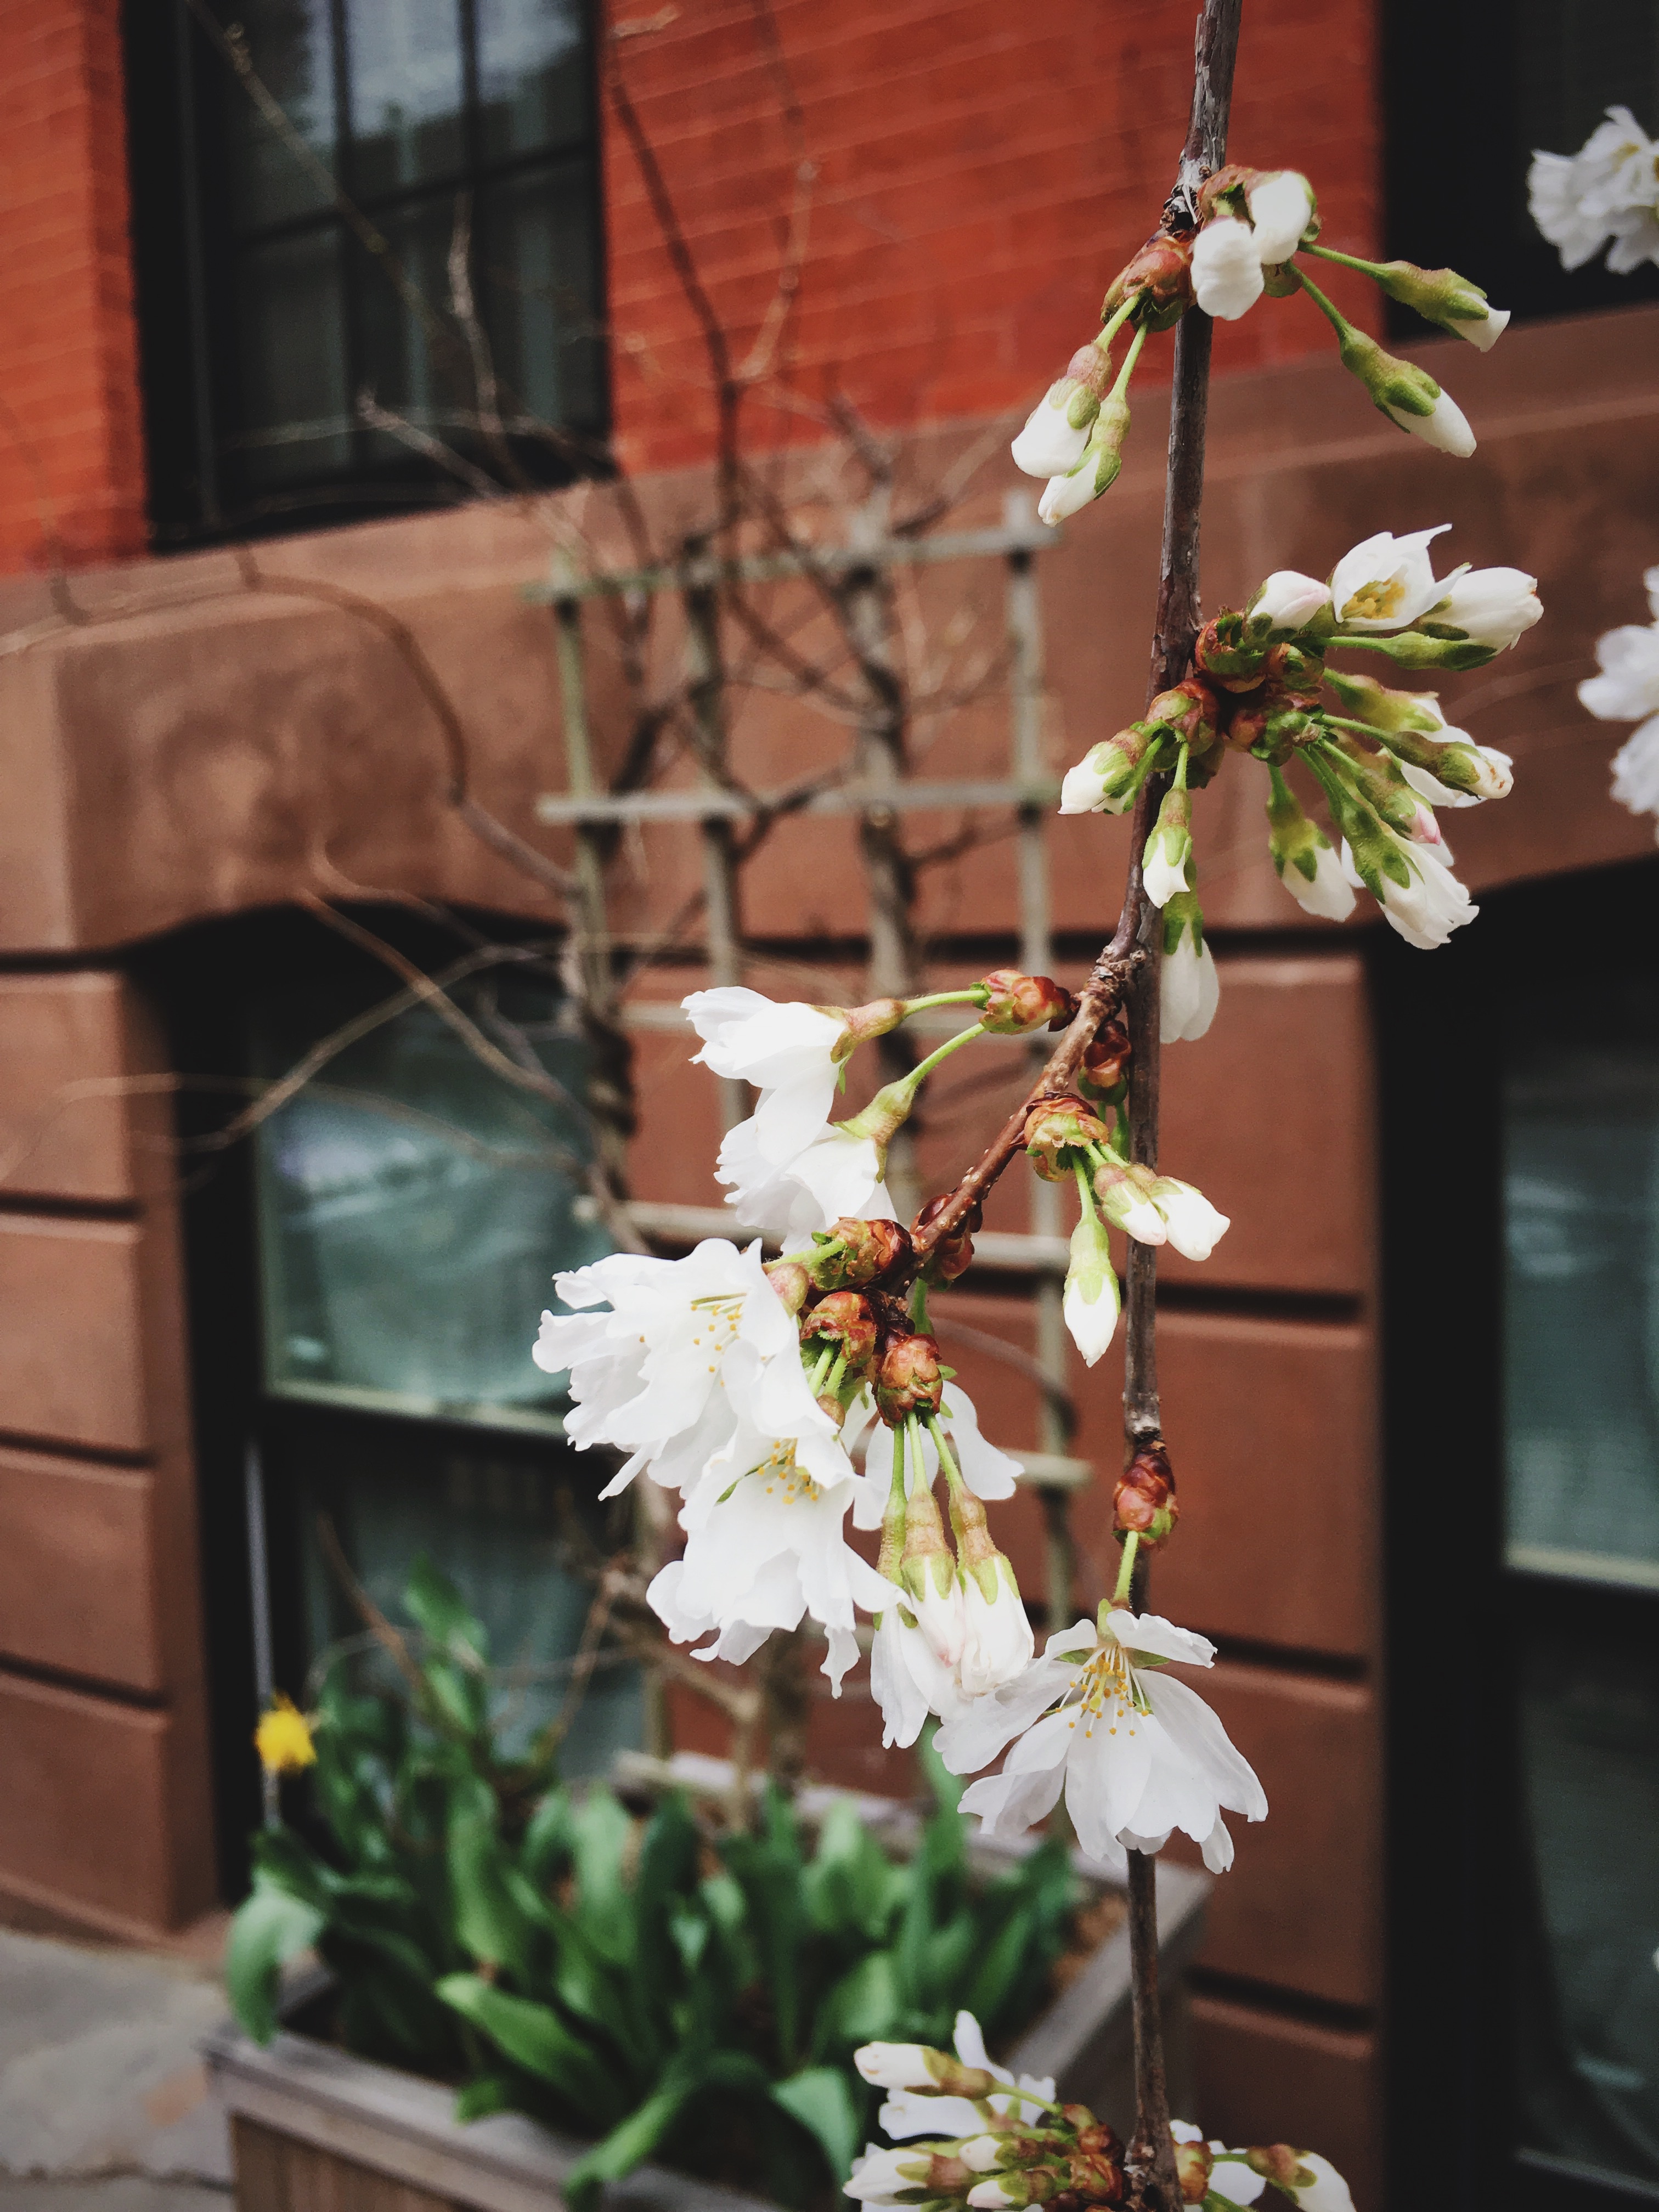
branch, plant, flower, spring, flora, christmas decoration, art, floristry, floral design, centrepiece, flower arranging